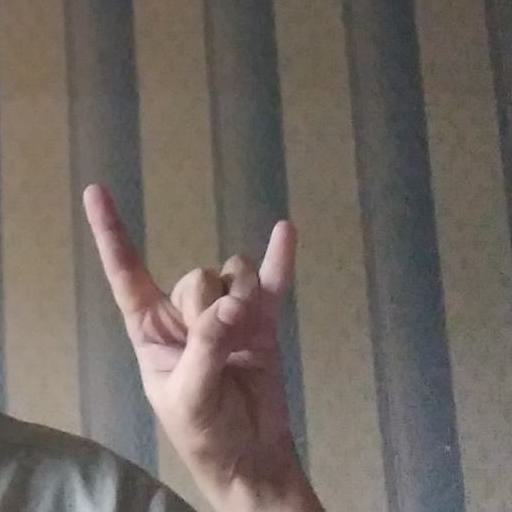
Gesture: rock